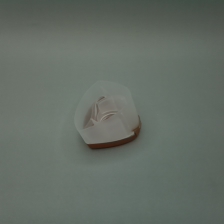
Color: white/transparent
Cap type: flip-top cap